Ceres (dwarf planet)

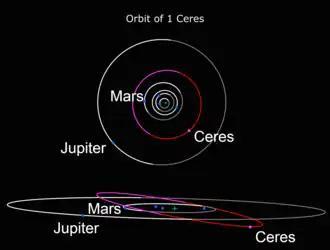
Orbits of Ceres (red, inclined) along with Jupiter and the inner planets (white and grey). The upper diagram shows Ceres's orbit from top down. The bottom diagram is a side view showing Ceres's orbital inclination to the ecliptic. Lighter shades indicate above the ecliptic; darker indicate below.

Ceres follows an orbit between Mars and Jupiter, near the middle of the asteroid belt, with an orbital period (year) of 4.6 Earth years. Compared to other planets and dwarf planets, Ceres's orbit is moderately tilted relative to that of Earth; its inclination ("i") is 10.6°, compared to 7° for Mercury and 17° for Pluto. It is also slightly elongated, with an eccentricity ("e") = 0.08, compared to 0.09 for Mars.